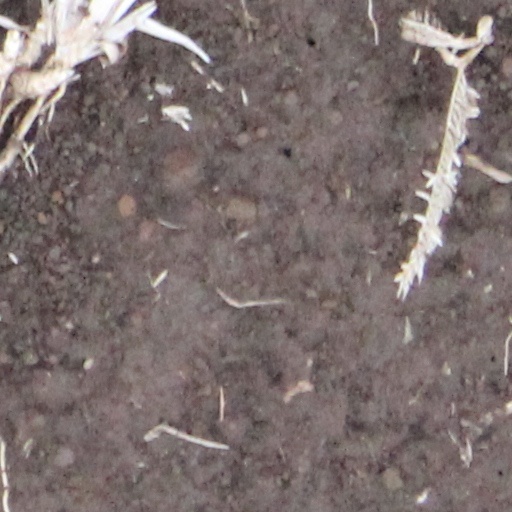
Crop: wheat